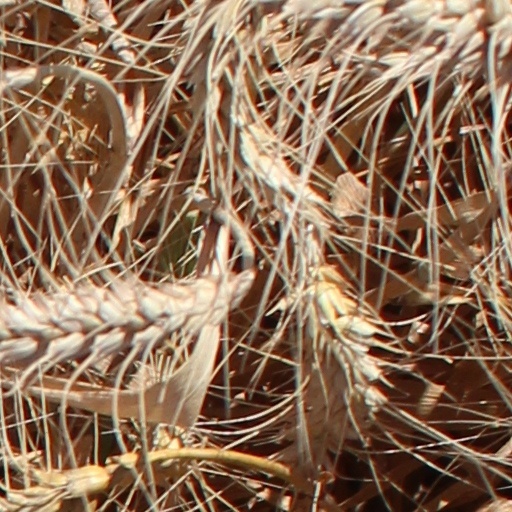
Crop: wheat